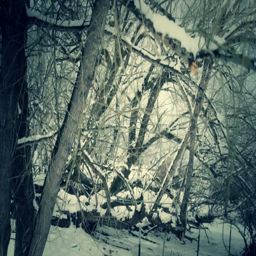
snow covered trees after a large storm